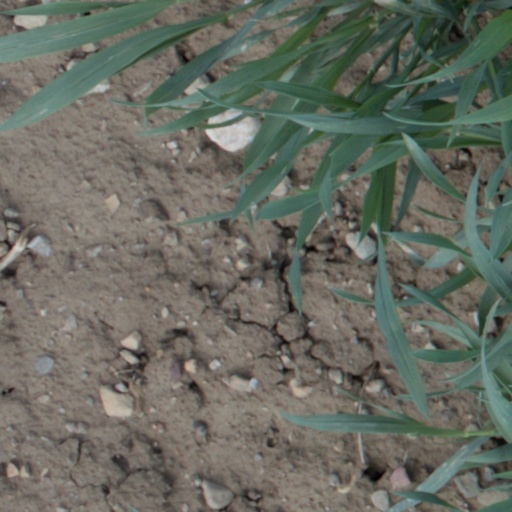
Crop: wheat